Interactive Brokers

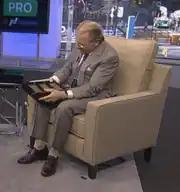
Peterffy talking about his handheld computers in a CNBC interview, 2016

In 1977, Thomas Peterffy left his job designing commodity trading software for Mocatta Metals, and bought a seat on the American Stock Exchange (AMEX) as an individual market maker. The following year, he formed his first company, named T.P. & Co., to expand trading activities to several members under badge number 549. At the time, trading used an open outcry system; Peterffy developed algorithms to determine the best prices for options and used those on the trading floor, and thus the firm became the first to use daily printed fair value pricing sheets. In 1979, the company expanded to employ four traders, three of whom were AMEX members. In 1982, Peterffy renamed T.P. & Co. to Timber Hill Inc.; he named it after a road to a favorite retreat, one of his properties on Hutchin Hill Road in Woodstock, New York. By 1983, Peterffy was sending orders to the floor from his upstairs office; he devised a system to read the data from a Quotron machine by measuring the electric pulses in the wire and decoding them. The data would be then sent through Peterffy's trading algorithms, and then Peterffy would call down the trades. After pressure to become a true market maker and keep constant bids and offers, Peterffy knew that he would need his employees to closely pay attention to market movements, and that handheld computers would help. At the time, the AMEX didn't permit computers on the trading floor. Because of this, Peterffy had an assistant deliver market information from his office in the World Trade Center. In November 1983, he convinced the exchange to allow computer use on the floor.